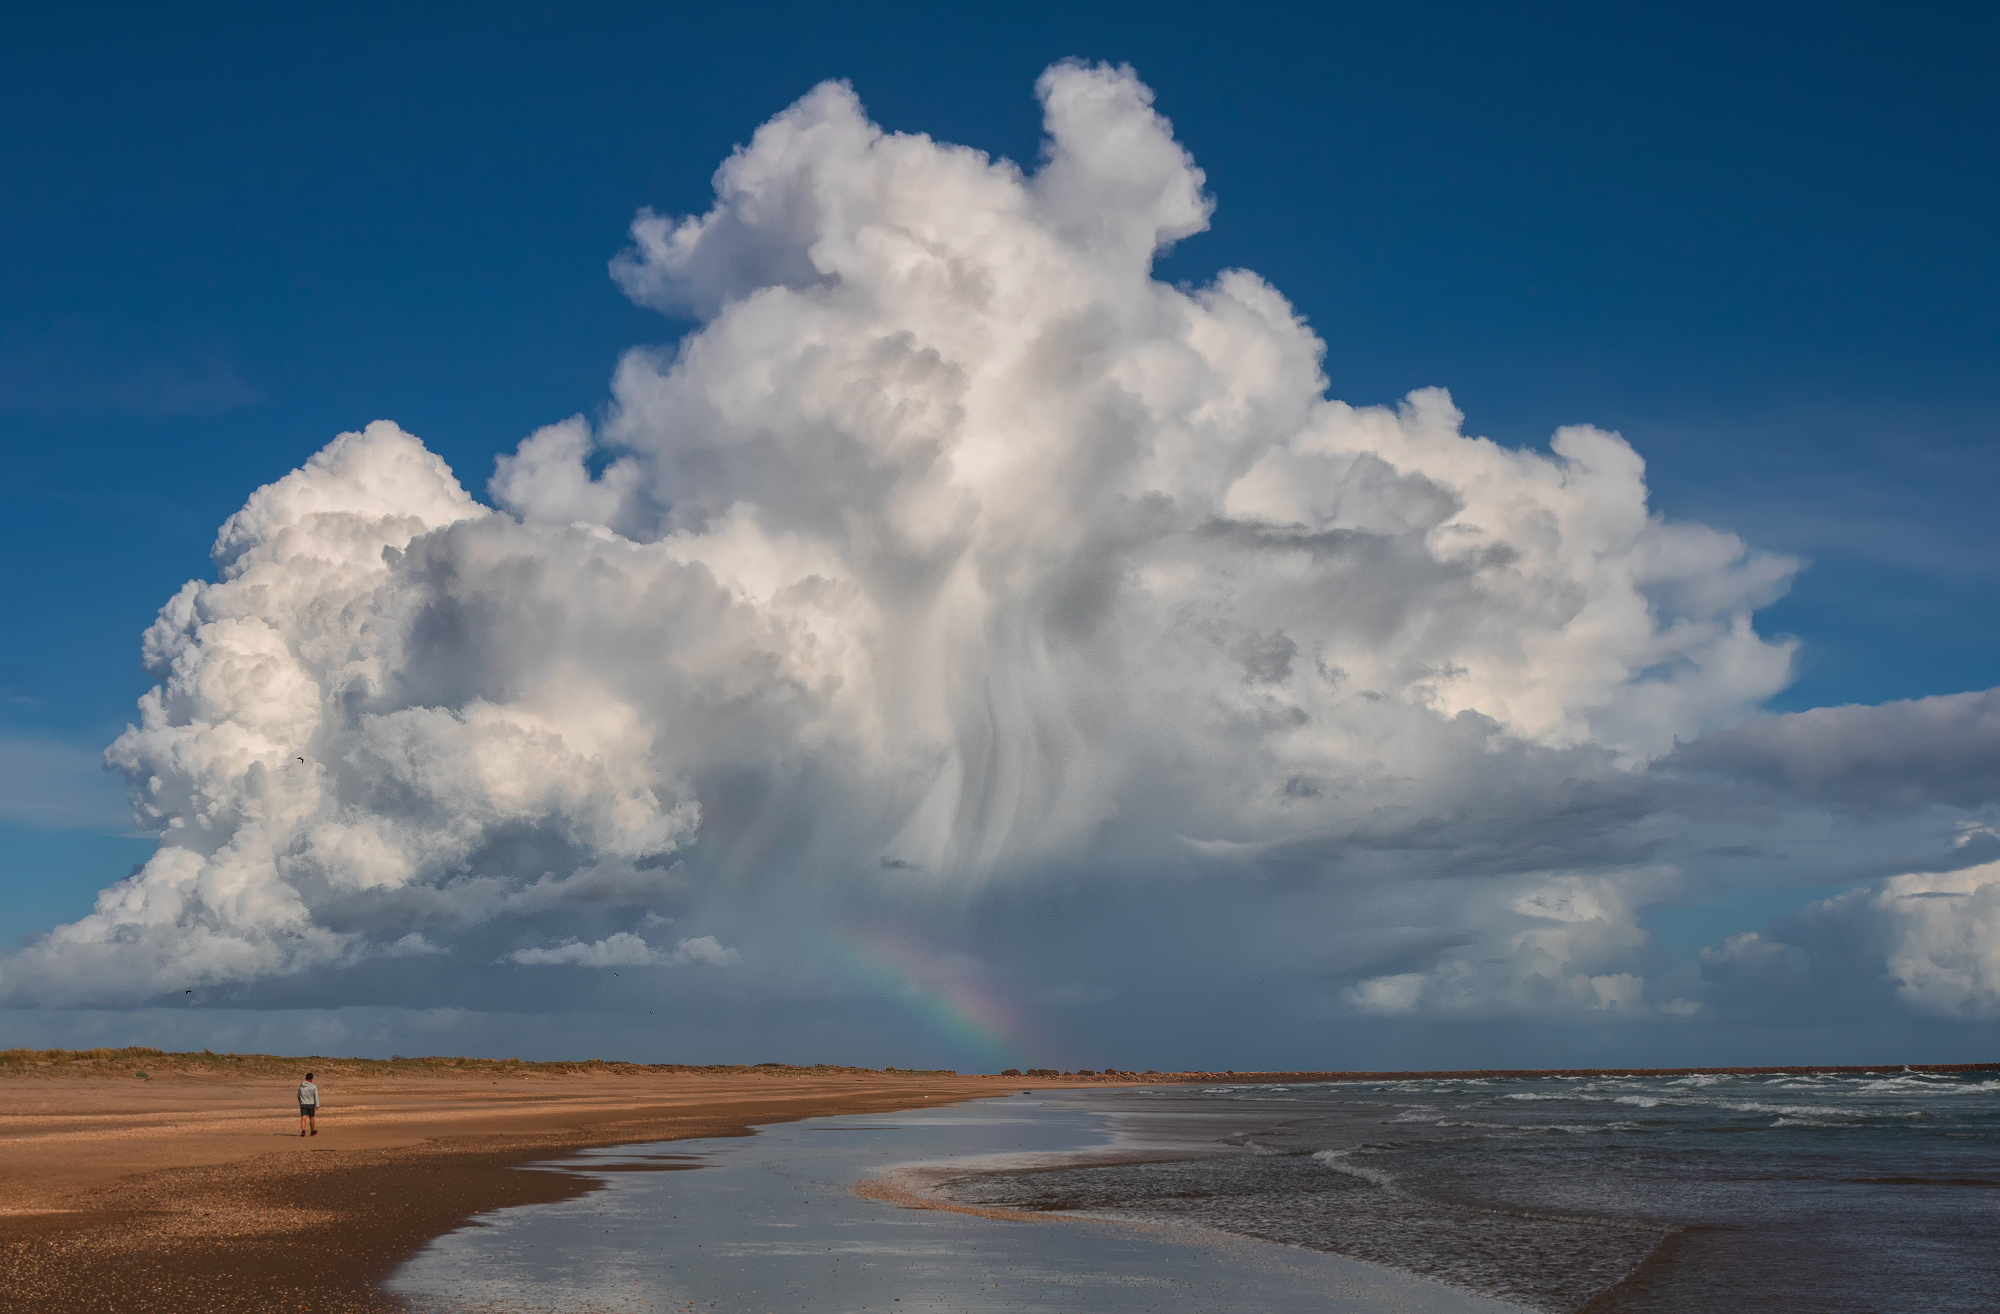
cloud, sky, cumulus, nature, daytime, meteorological phenomenon, sea, atmosphere, horizon, landscape, geological phenomenon, reflection, ocean